Tibi (fashion brand)

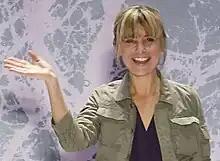
Amy Smilovic presenting the Tibi Fall-Winter 2010 line

Tibi is an American fashion company based in New York City. Tibi's design studio, showroom, and flagship store is located in Soho, New York. It was founded by Amy Smilovic in 1997.